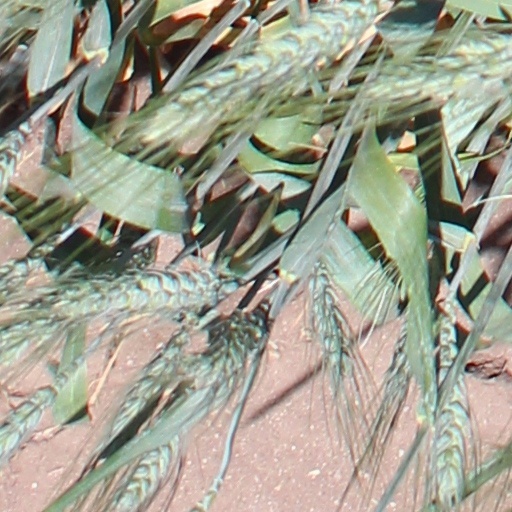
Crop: wheat